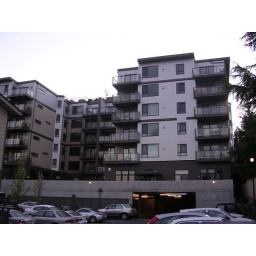
Above indoor parking lot, gazebo in front of bed room window